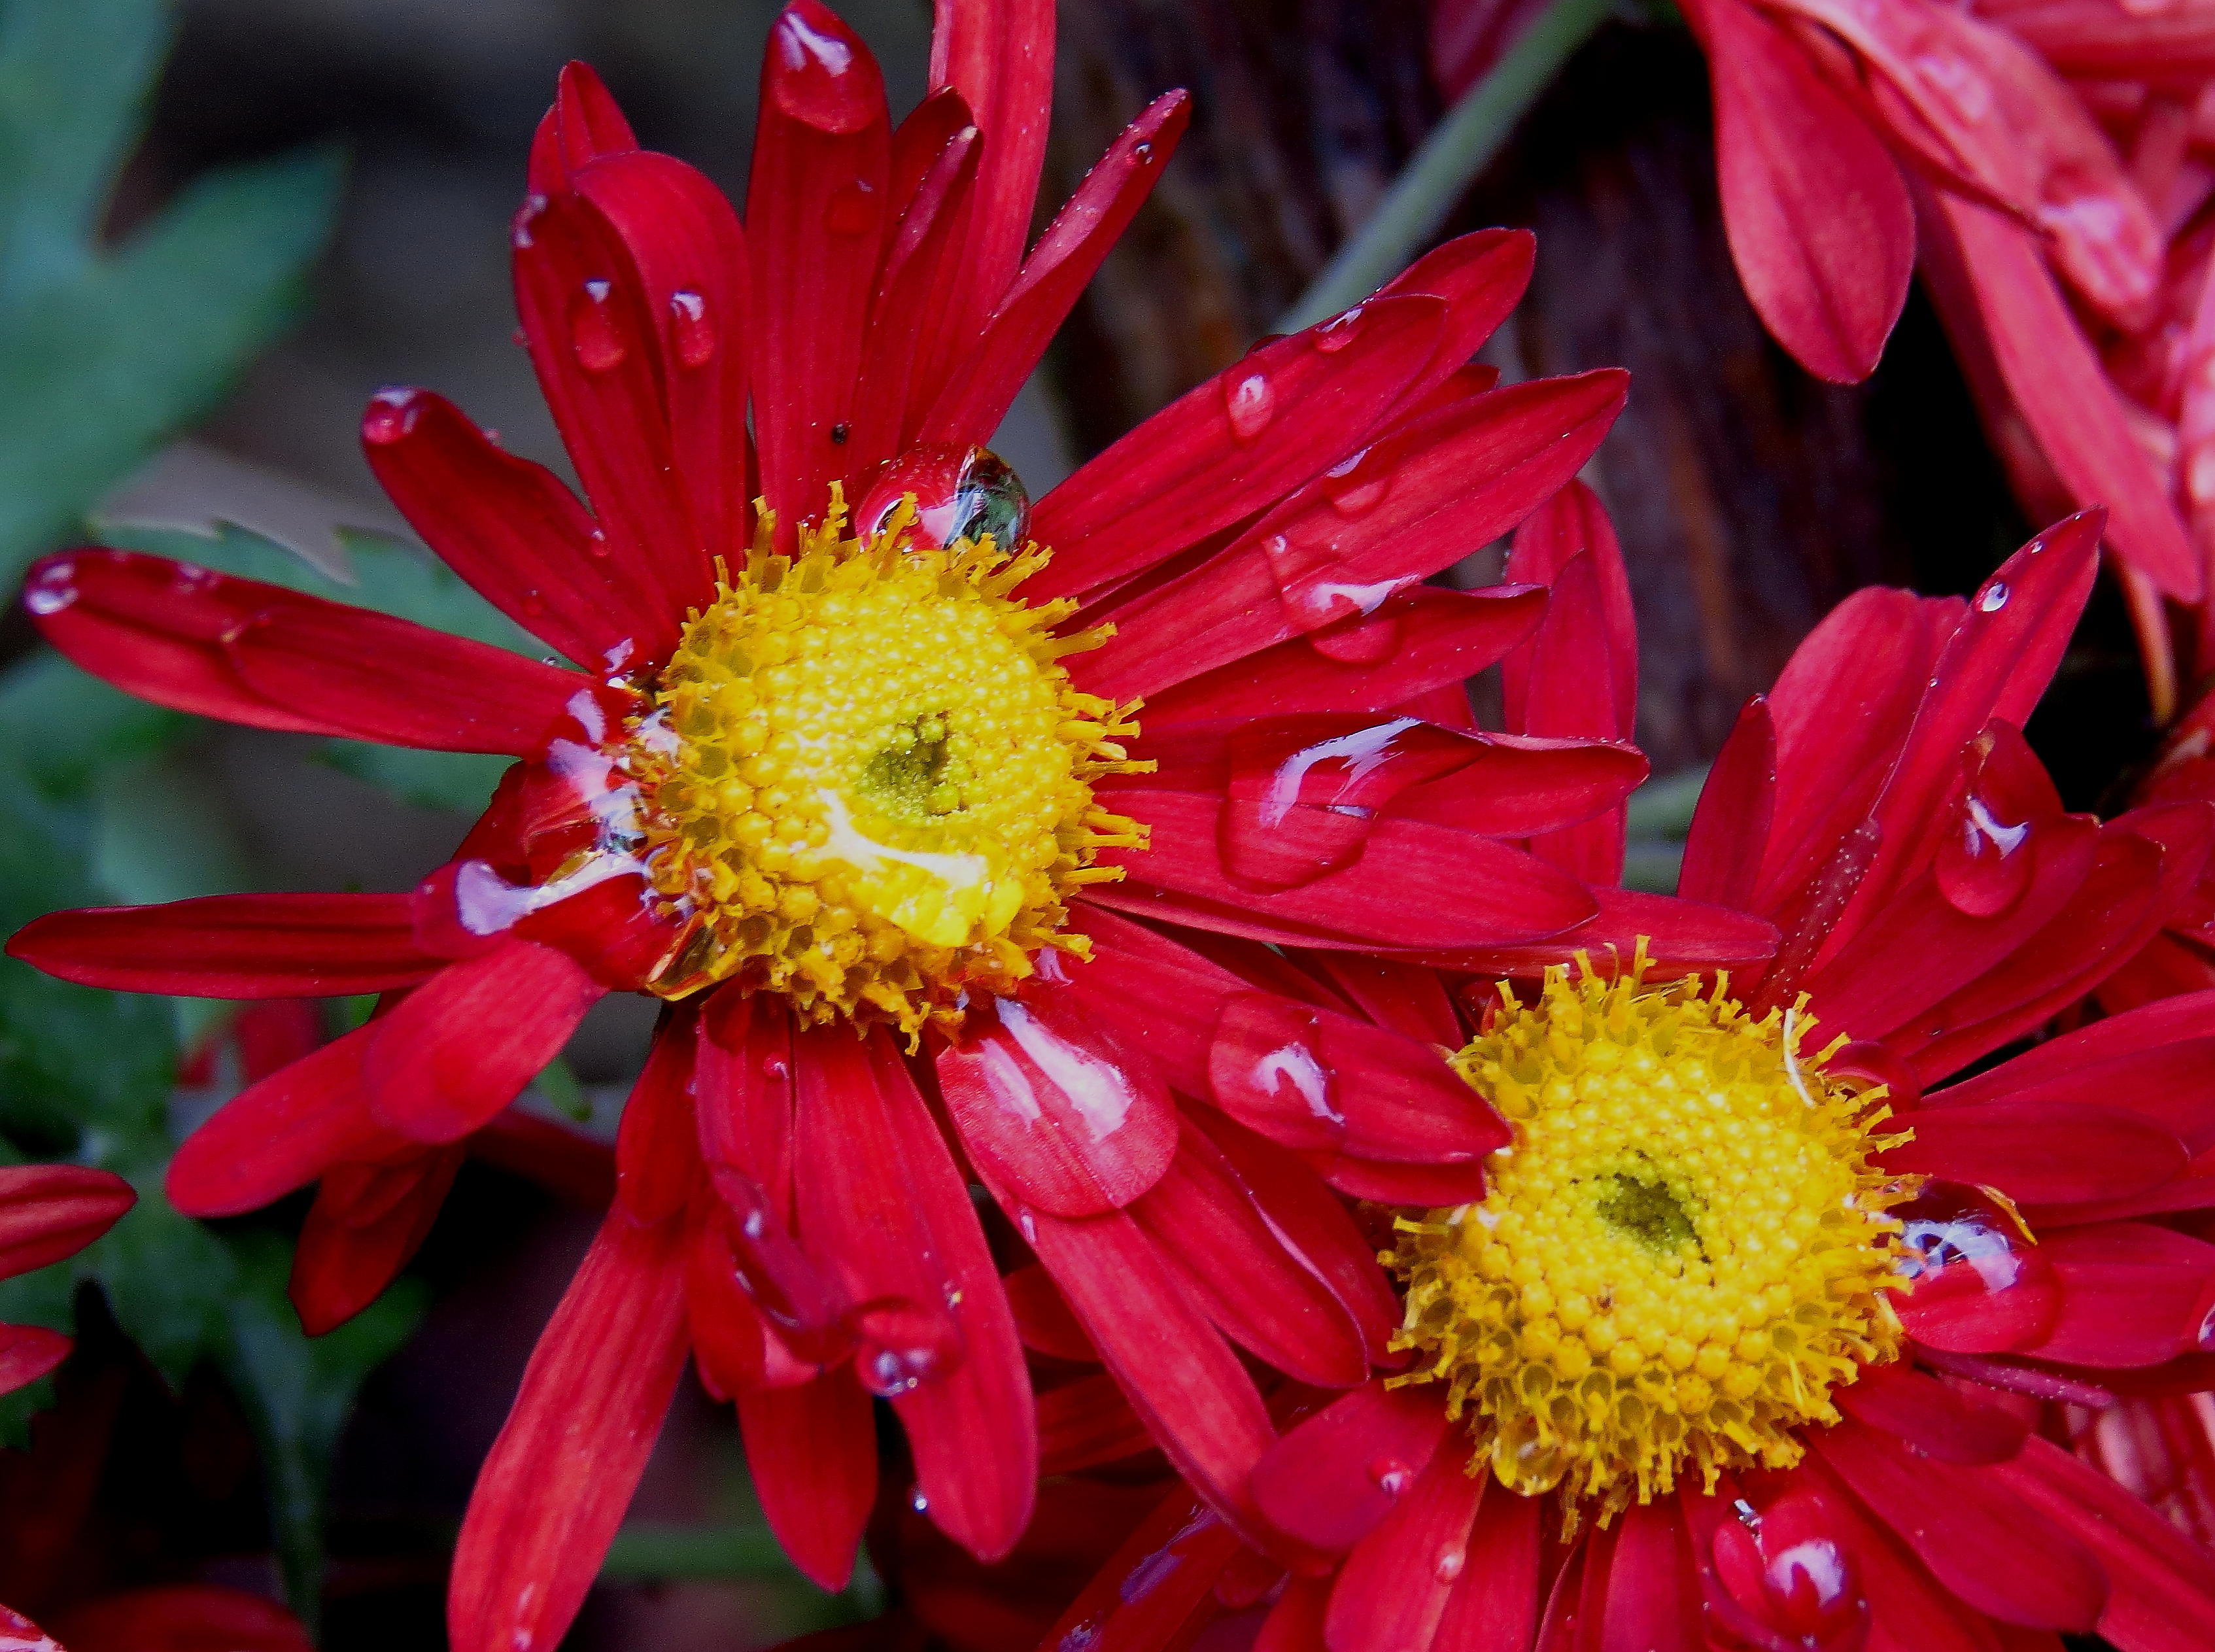
plant, flower, petal, macro, botany, flora, flowers, close up, ggl1, gaby1, canonsx40hs, macro photography, flowering plant, daisy family, annual plant, land plant, chrysanths, floores